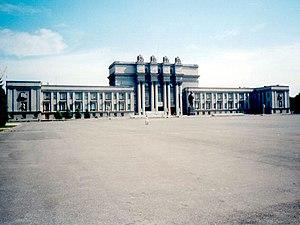
L'architecture stalinienne, ou style impérial stalinien, classicisme stalinien, ou encore gothique stalinien, sont les noms donnés à l'architecture de l'Union soviétique entre 1933, quand les esquisses de Boris Iofane pour le palais des Soviets furent officiellement approuvées, et 1955, quand Nikita Khrouchtchev condamna les « excès » des décennies passées et dissolut l'Académie soviétique d'architecture.
Cet article recense les plus grandes places urbaines, pour ce qui est de la superficie.
Le théâtre académique d'opéra et de ballet de Samara se trouve à Samara dans la région de la Volga. Il a été fondé en 1931, ouvrant sa première saison avec l'opéra de Moussorgski, Boris Godounov. La troupe de ballet, quant à elle, a été fondée en 1933. Le théâtre a reçu l'épithète honorifique d'« académique » en 1982. Il est dirigé par Mᵐᵉ Natalia Gloukhova.